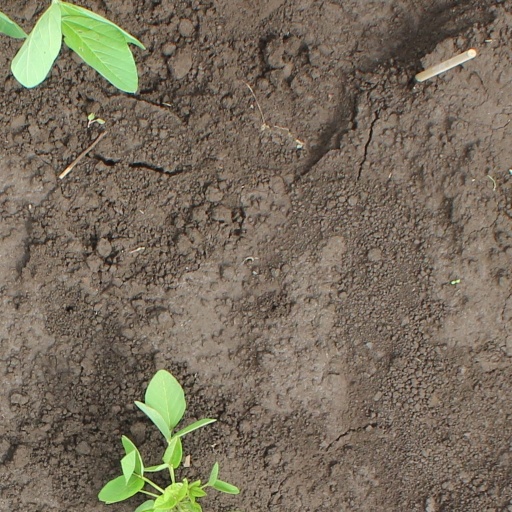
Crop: soybean